Los Altos (state)

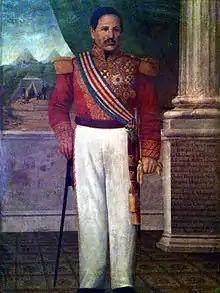
Captain General Rafael Carrera after being appointed President for Life of the Republic of Guatemala in 1854.

On 2 April 1840, after entering the city, Carrera told the citizens that he had already warned them after he defeated them earlier that year. Then he ordered most of the liberal city hall officials from Los Altos shot. Carrera, then forcibly annexed Quetzaltenango and much of Los Altos back into conservative Guatemala.